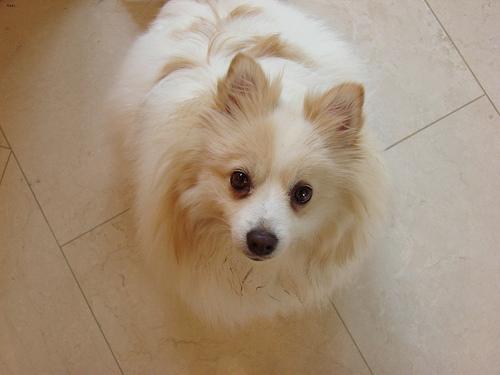
Breed: pomeranian